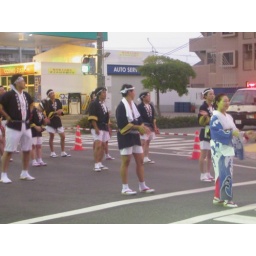
Wai is the girl with the white towel around her neck